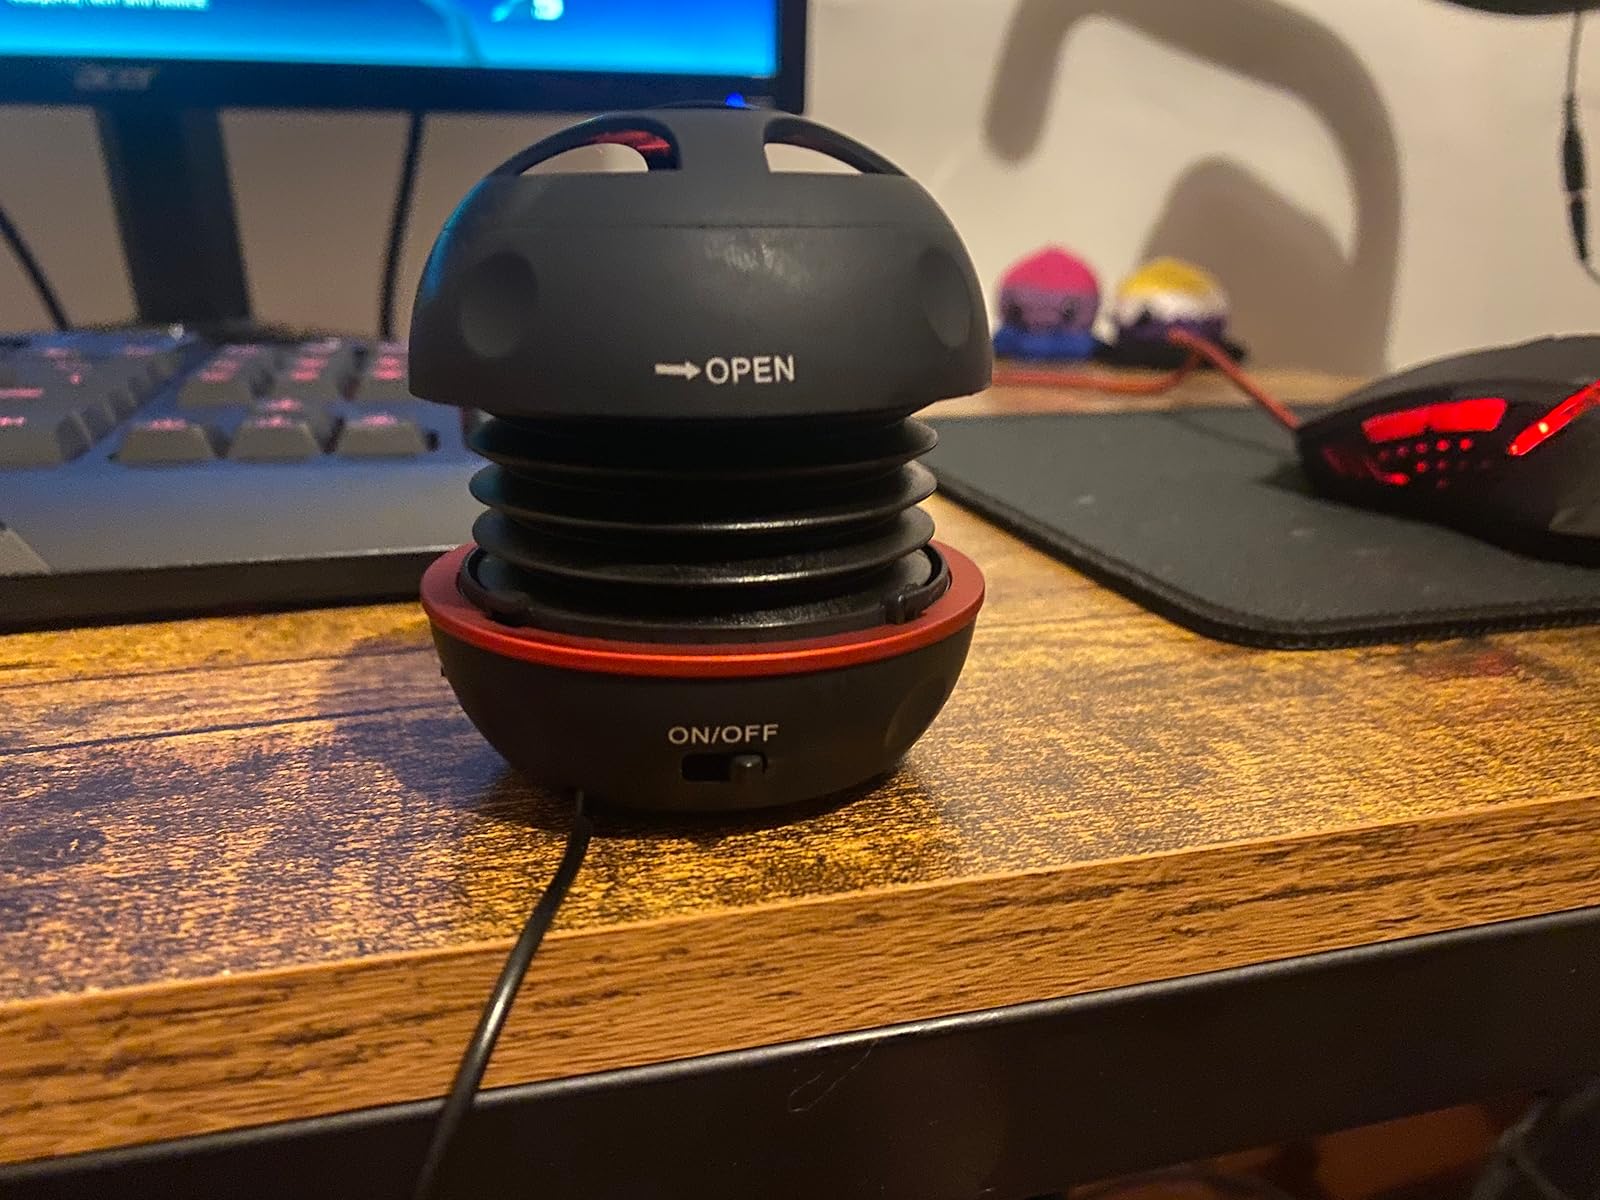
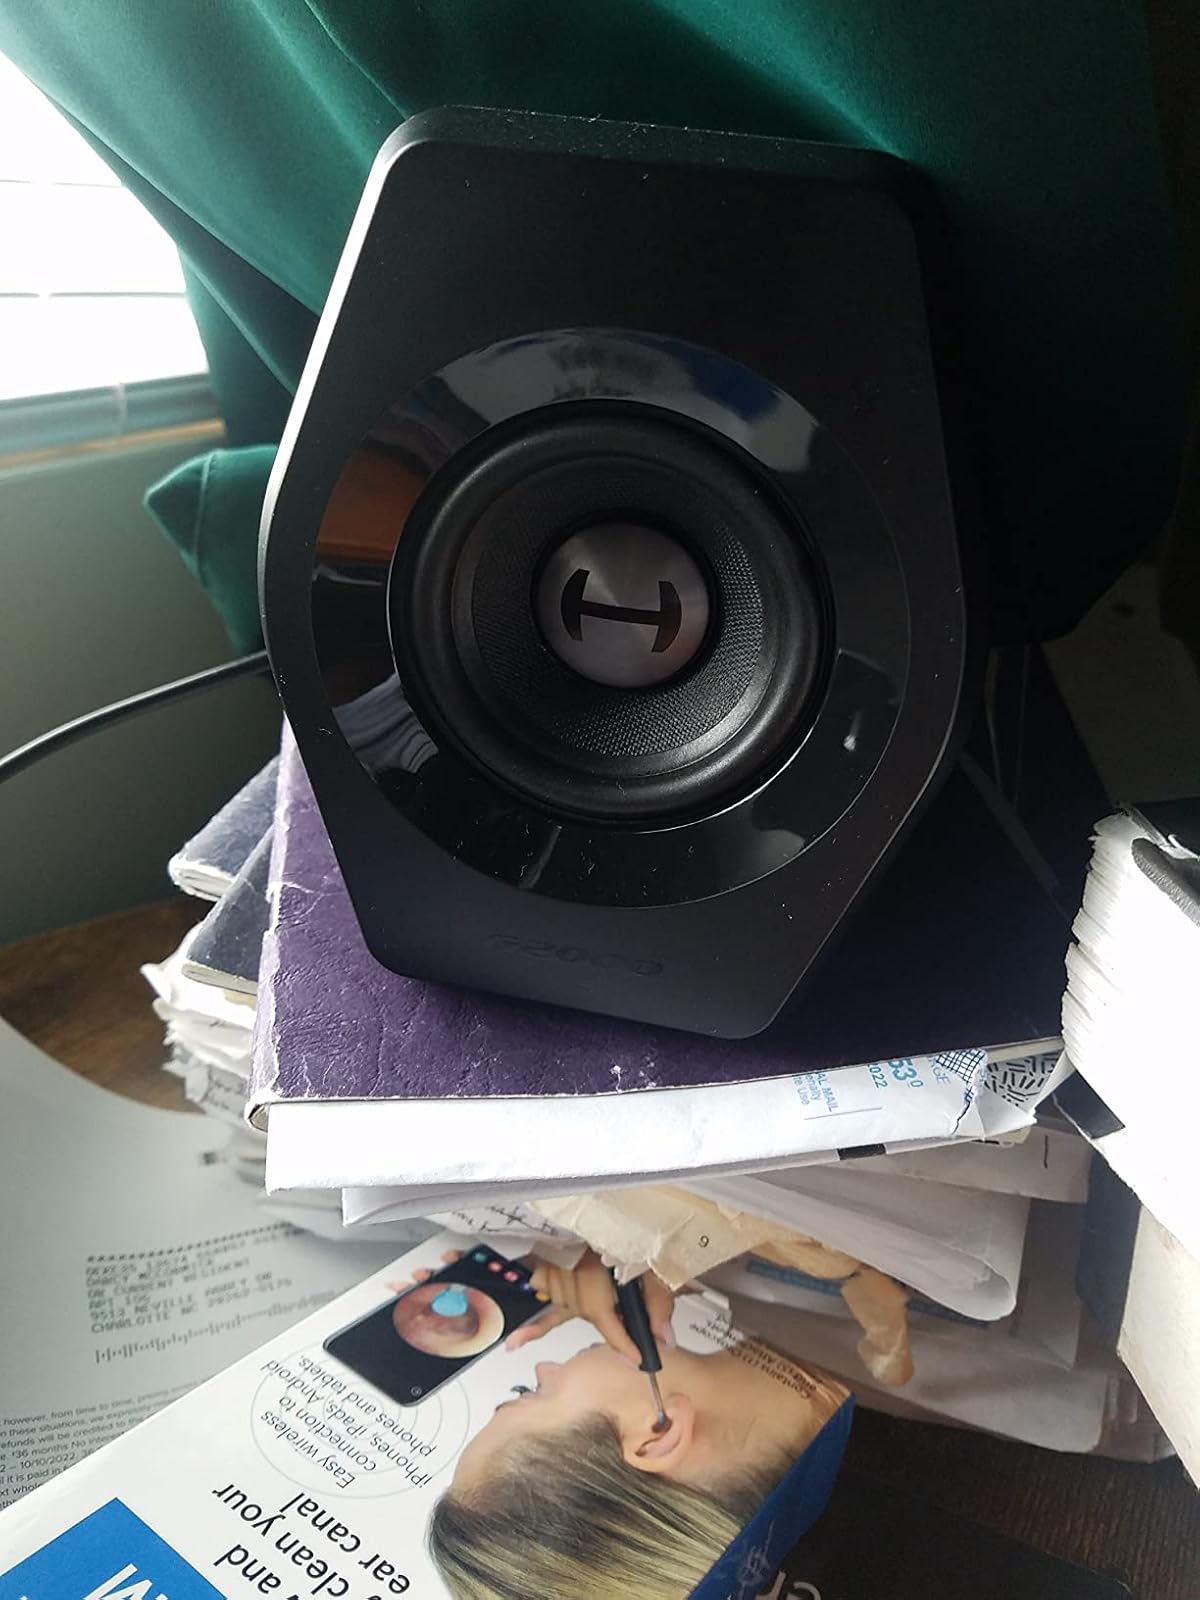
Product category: speaker
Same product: no